Staple food

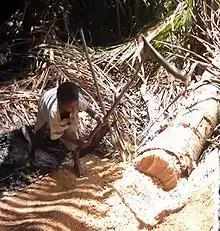
Harvesting Sago pith to produce the starch in Papua New Guinea

A staple food, food staple, or simply staple, is a food that is eaten often and in such quantities that it constitutes a dominant portion of a standard diet for an individual or a population group, supplying a large fraction of energy needs and generally forming a significant proportion of the intake of other nutrients as well. For humans, a staple food of a specific society may be eaten as often as every day or every meal, and most people live on a diet based on just a small variety of food staples. Specific staples vary from place to place, but typically are inexpensive or readily available foods that supply one or more of the macronutrients and micronutrients needed for survival and health: carbohydrates, proteins, fats, minerals and vitamins. Typical examples include grains (cereals and legumes), seeds, nuts and root vegetables (tubers and roots). Among them, cereals (rice, wheat, oat, maize, etc.), legumes (lentils and beans) and tubers (e.g. potato, taro and yam) account for about 90% of the world's food calorie intake.